Gold Coast (British colony)

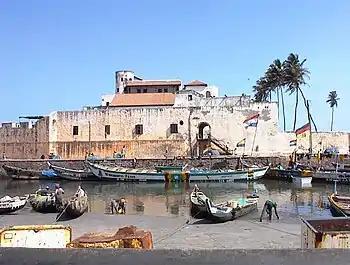
The Portuguese-built Elmina Castle was purchased by Britain in 1873. Also known as St. George Castle, it is now a World Heritage Site

Maclean's exercise of limited judicial power on the coast was so effective that a parliamentary committee recommended that the British government permanently administer its settlements and negotiate treaties with the coastal chiefs to define Britain's relations with them. The government did so in 1843, the same year crown government was reinstated. Commander Henry Worsley Hill was appointed first governor of the Gold Coast. Under Maclean's administration, several coastal tribes had submitted voluntarily to British protection. Hill proceeded to define the conditions and responsibilities of his jurisdiction over the protected areas. He negotiated a special treaty with a number of Fante and other local chiefs that became known as the Bond of 1844. This document obliged local leaders to submit serious crimes, such as murder and robbery, to British jurisdiction; it laid the legal foundation for subsequent British colonisation of the coastal area.